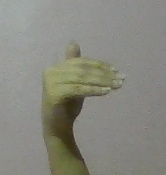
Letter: khaa